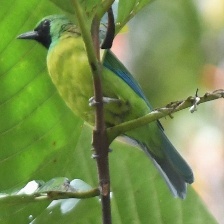
Species: BORNEAN LEAFBIRD
Scientific name: CHLOROPSIS KINABALUENSIS